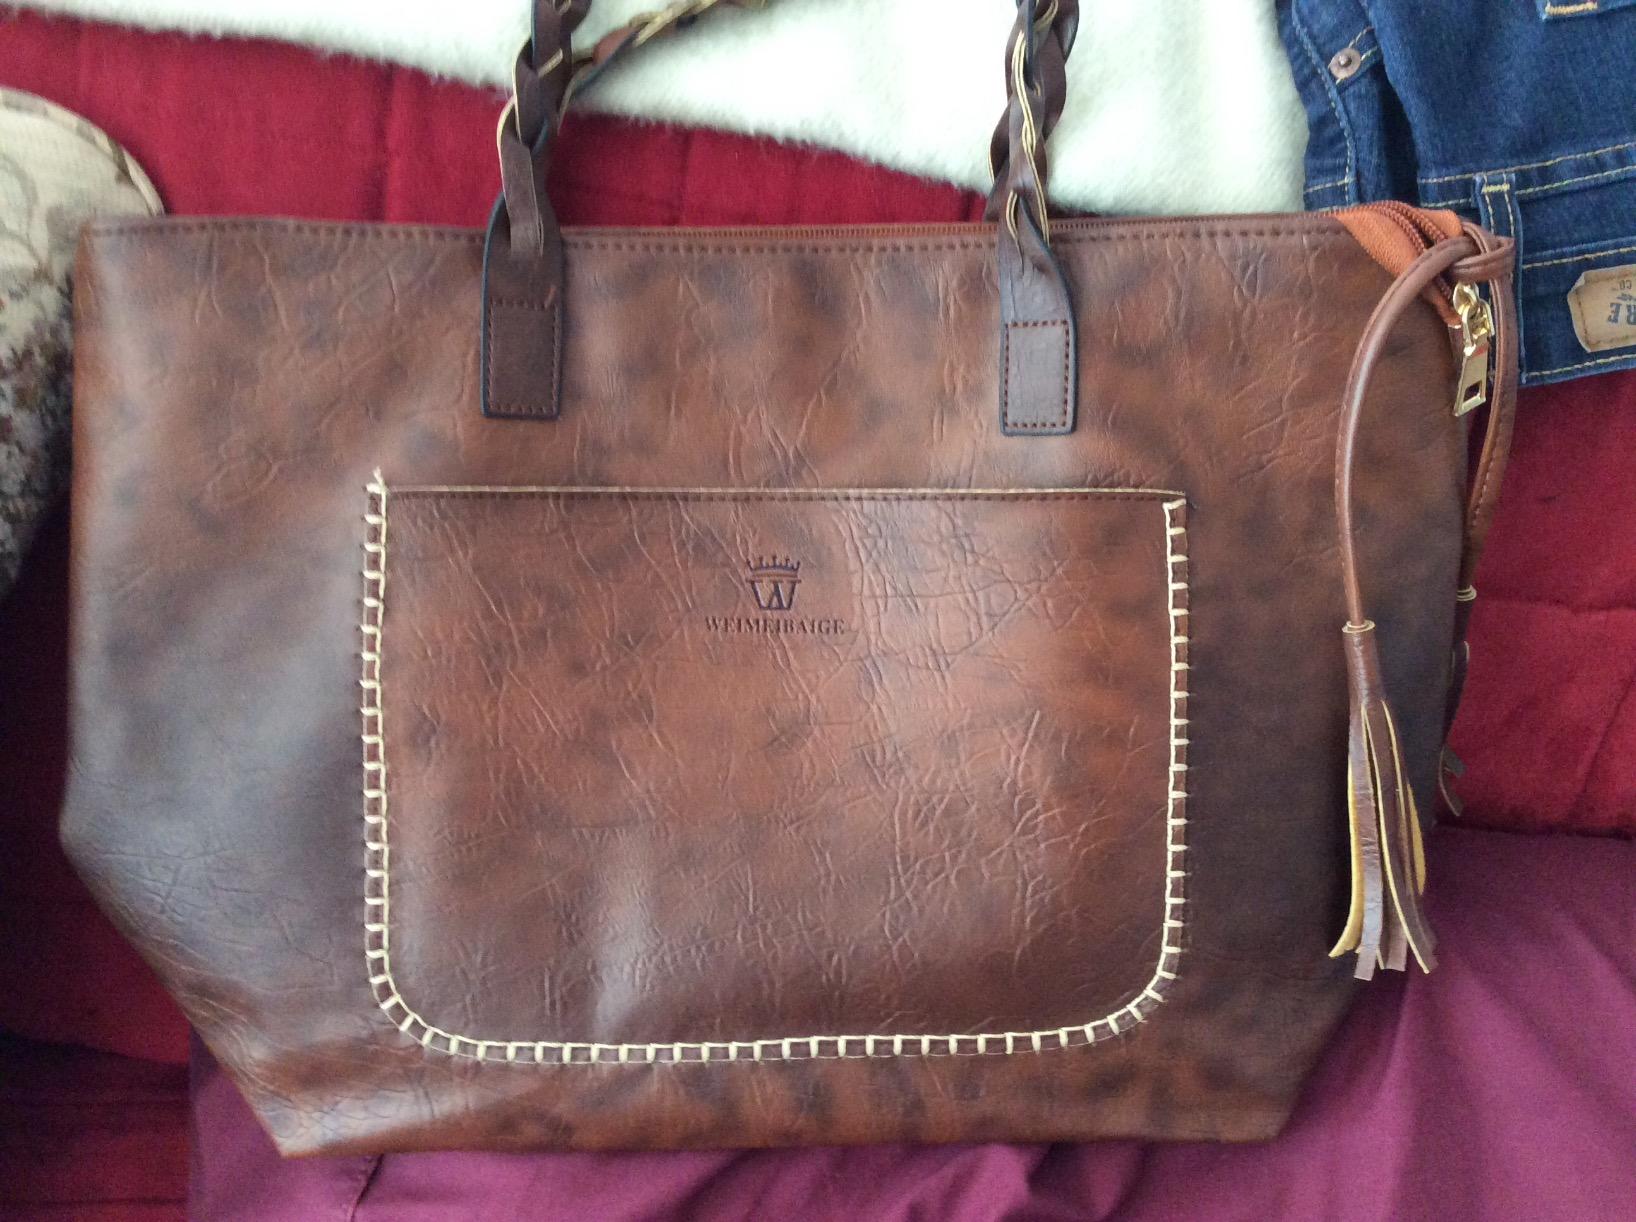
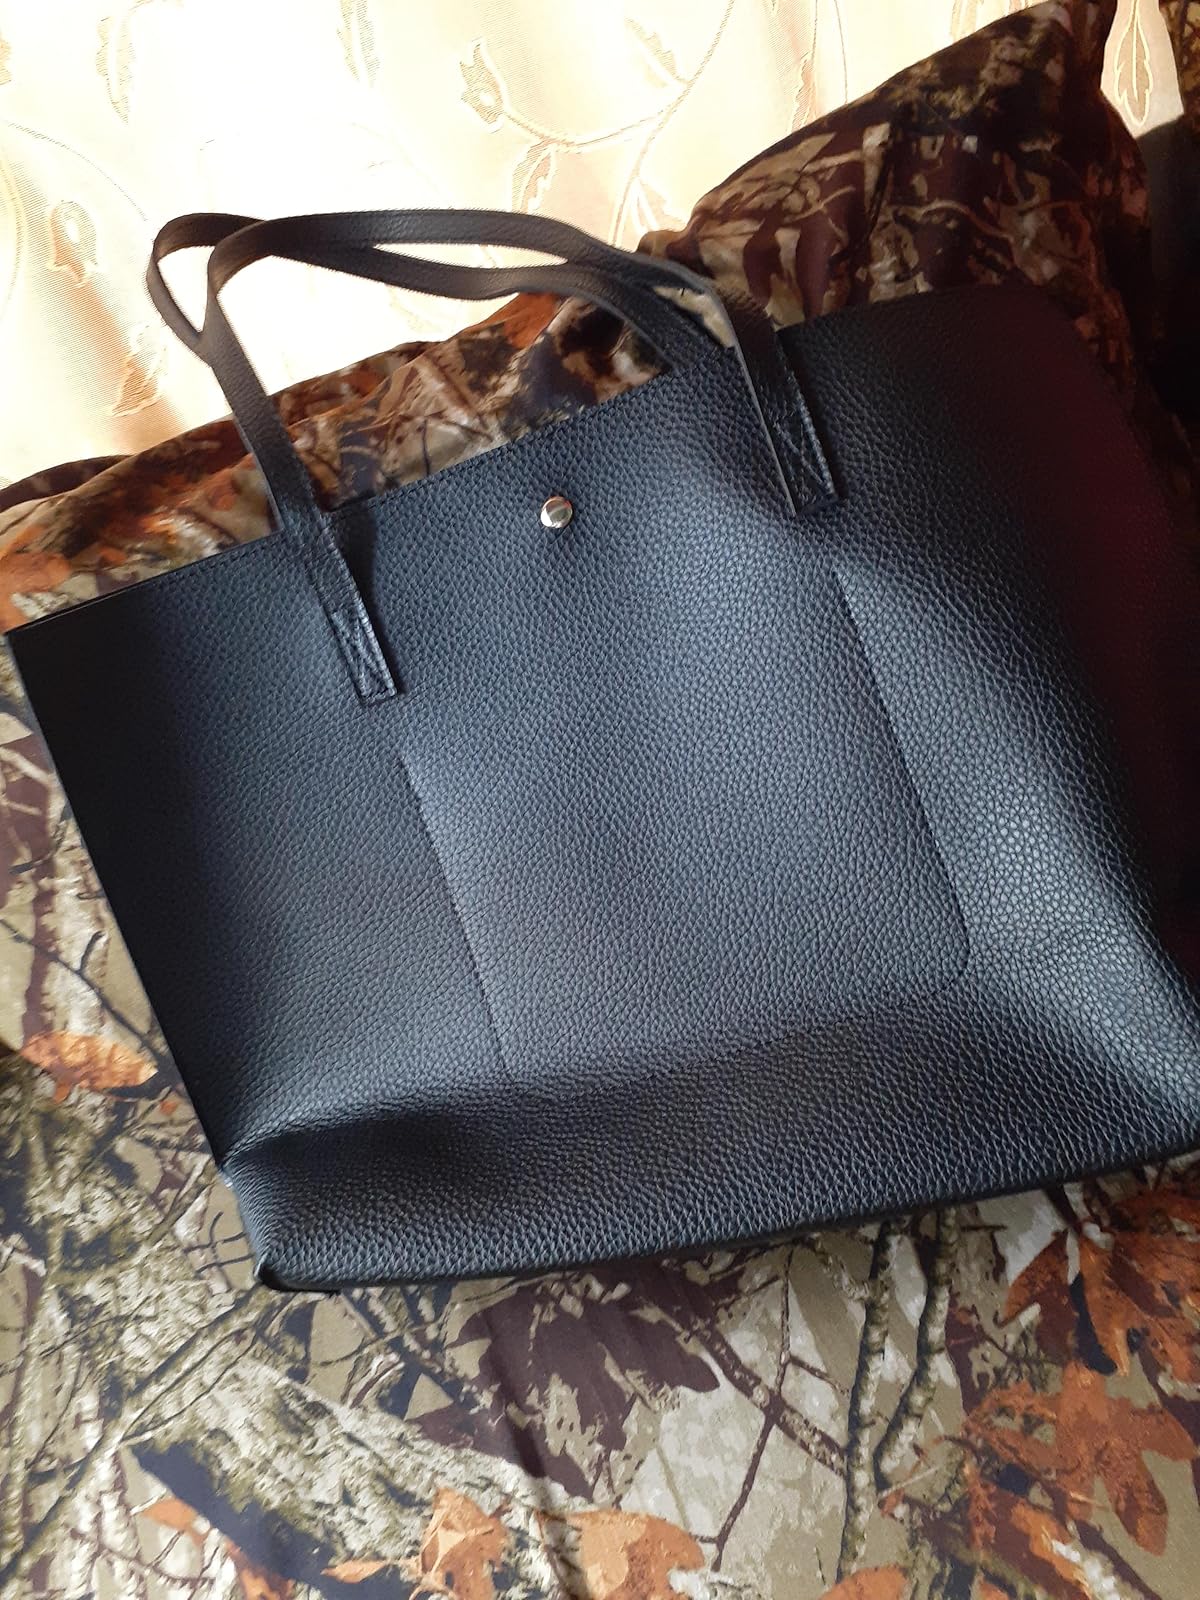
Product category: accessories_handbag
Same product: no